Bicentenaria

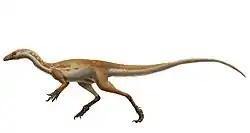
Restoration

Novas et al. (2012) classified "Bicentenaria" within Coelurosauria, and was found to be less basal than "Tugulusaurus".